AFC Chindia Târgoviște

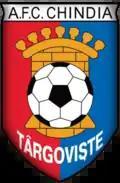

Asociația Fotbal Club Chindia Târgoviște, commonly known as Chindia Târgoviște or simply Chindia, is a Romanian professional football club based in Târgoviște, Dâmbovița County, that competes in the Liga II.